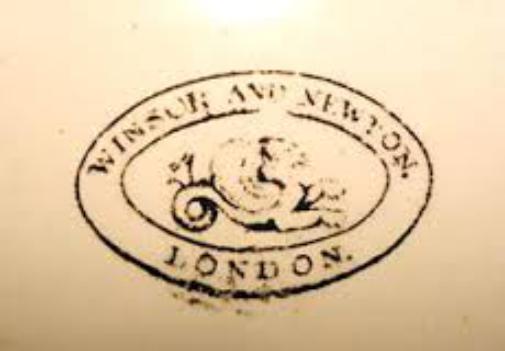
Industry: Leisure